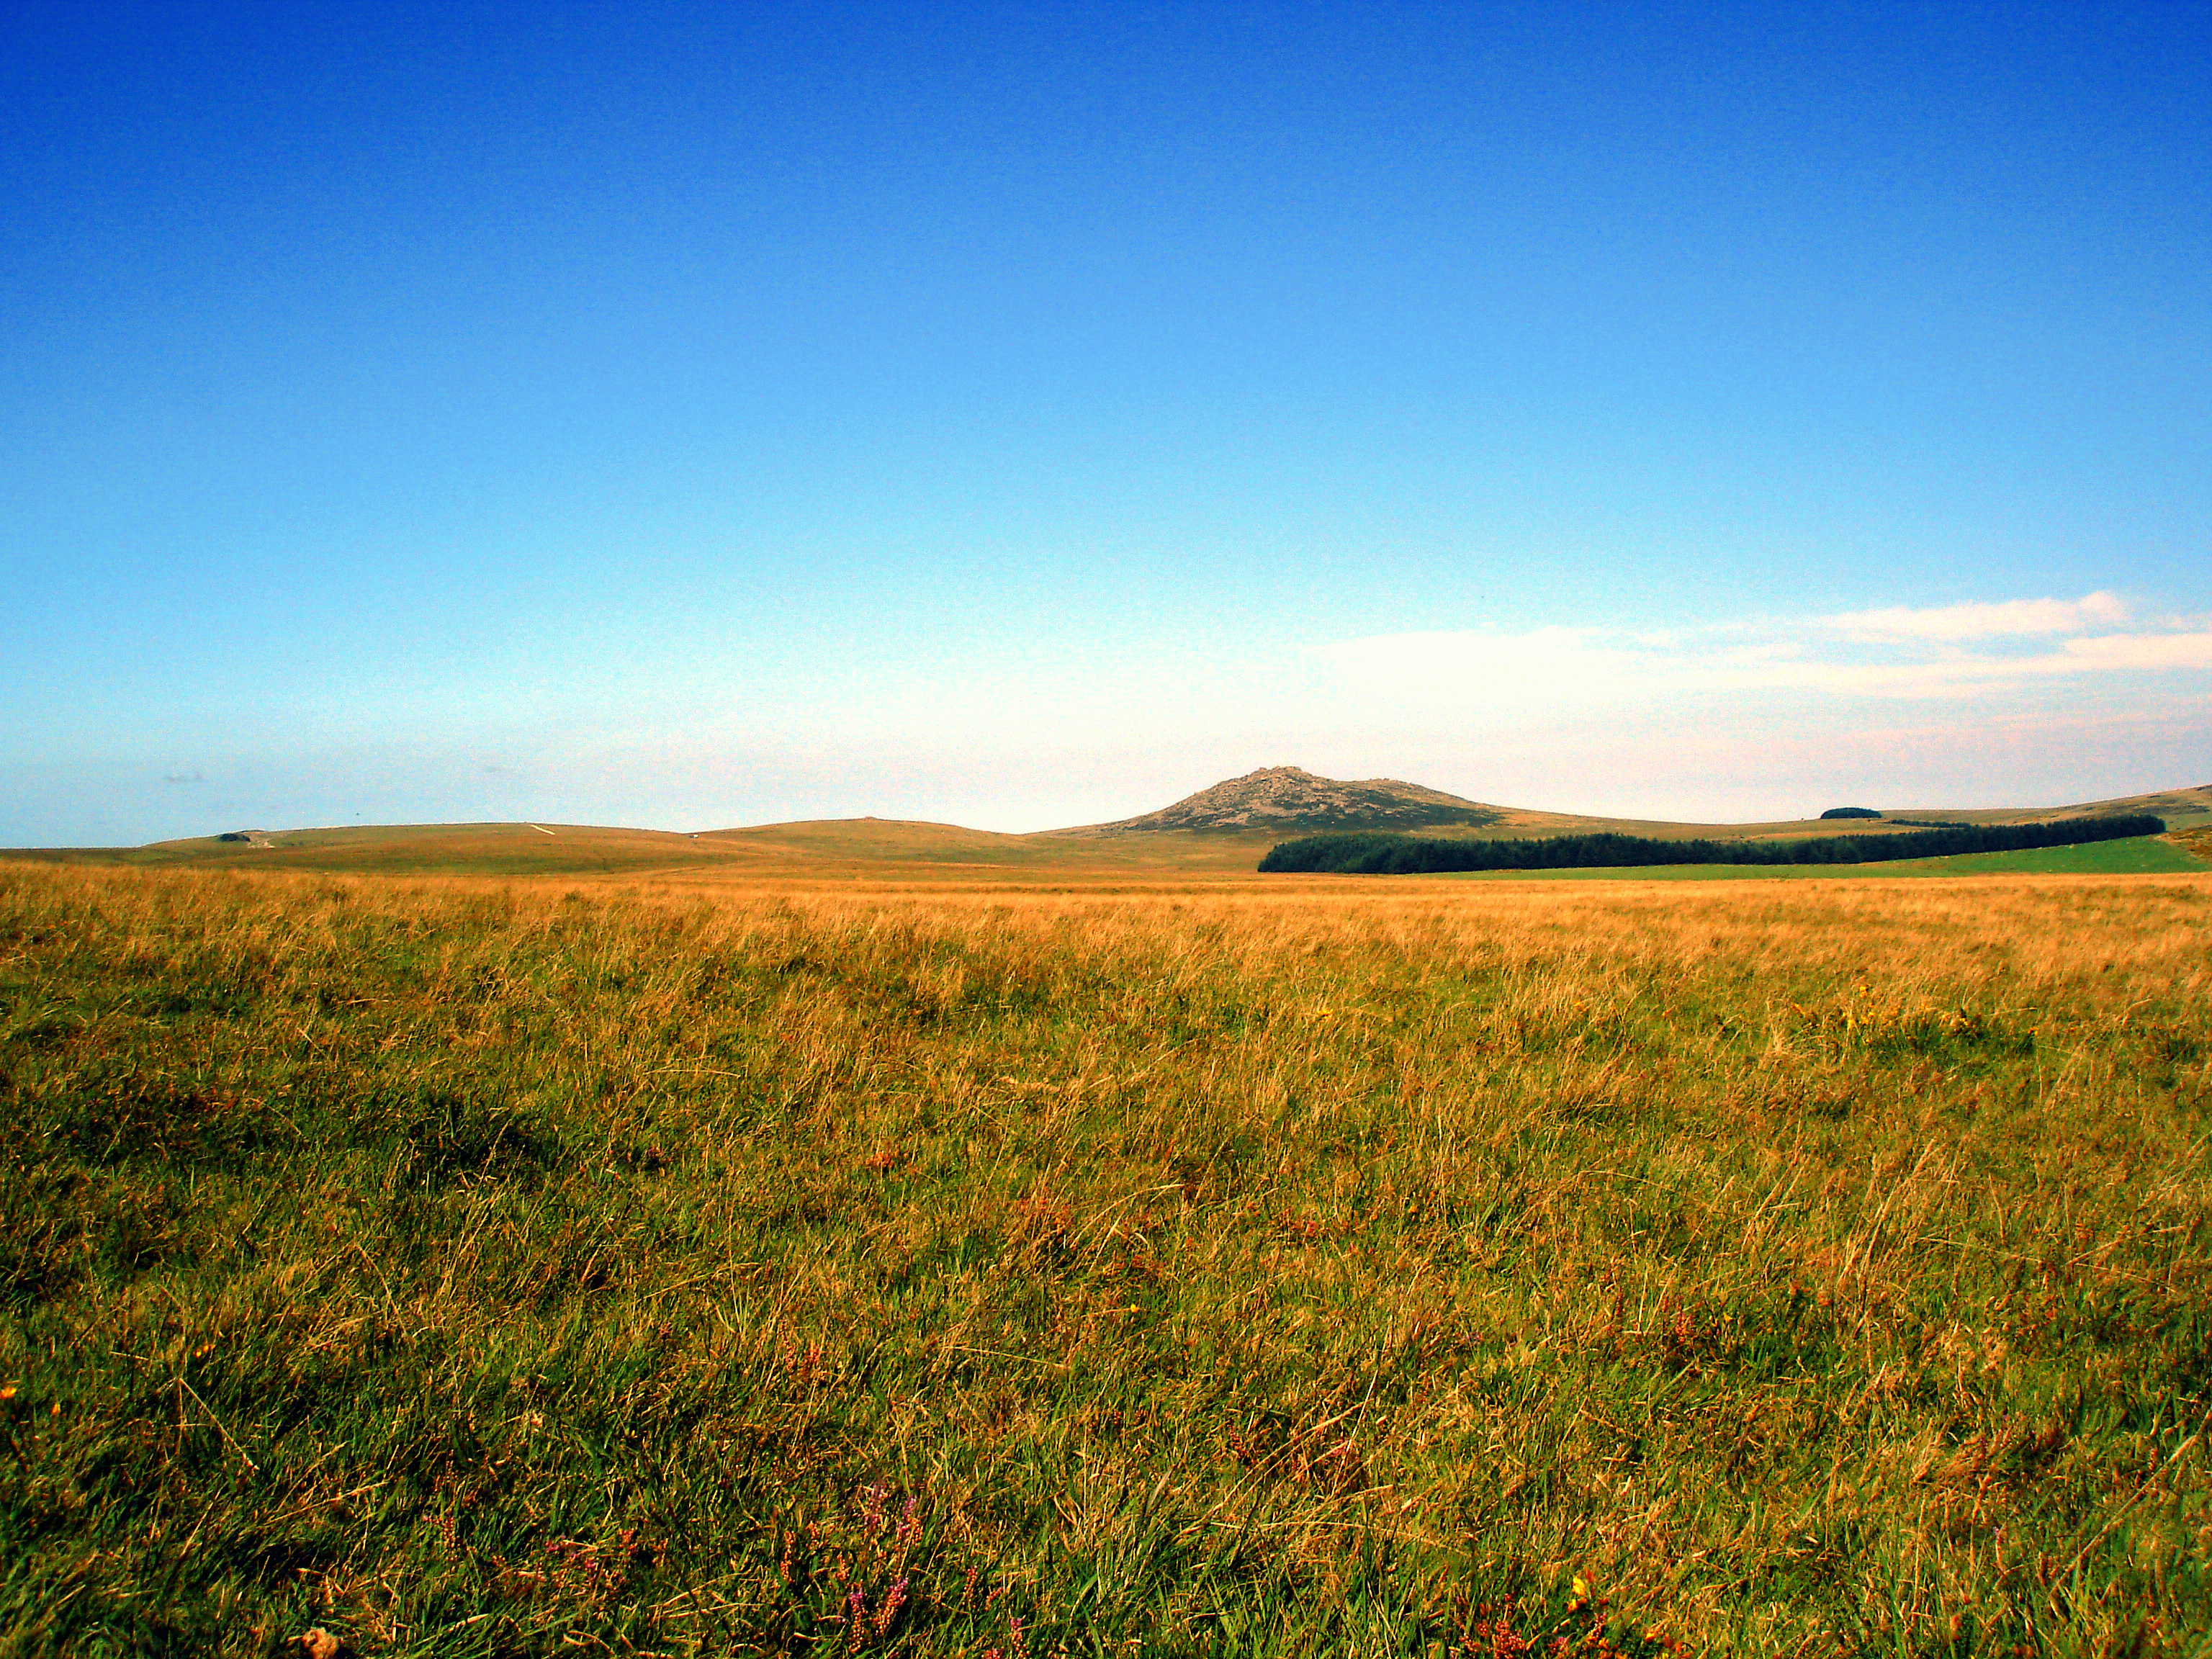
landscape, nature, grass, horizon, marsh, wilderness, mountain, cloud, sky, field, meadow, prairie, sunlight, morning, hill, clear, green, pasture, blue, yellow, agriculture, savanna, ridge, plain, moors, bluesky, grassland, wetland, plateau, day, habitat, ecosystem, cornwall, tundra, steppe, rural area, natural environment, geographical feature, grass family, mountainous landforms, ecoregion